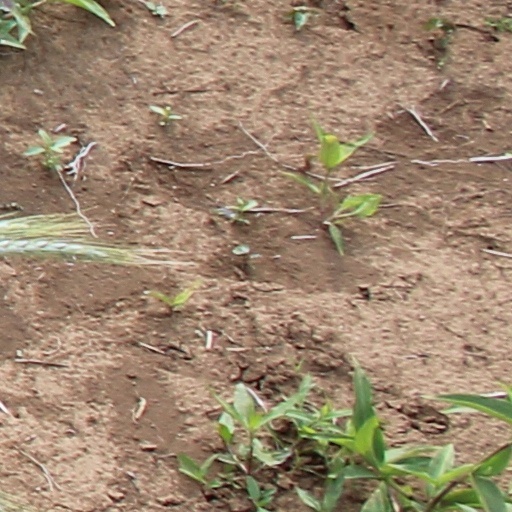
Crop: wheat